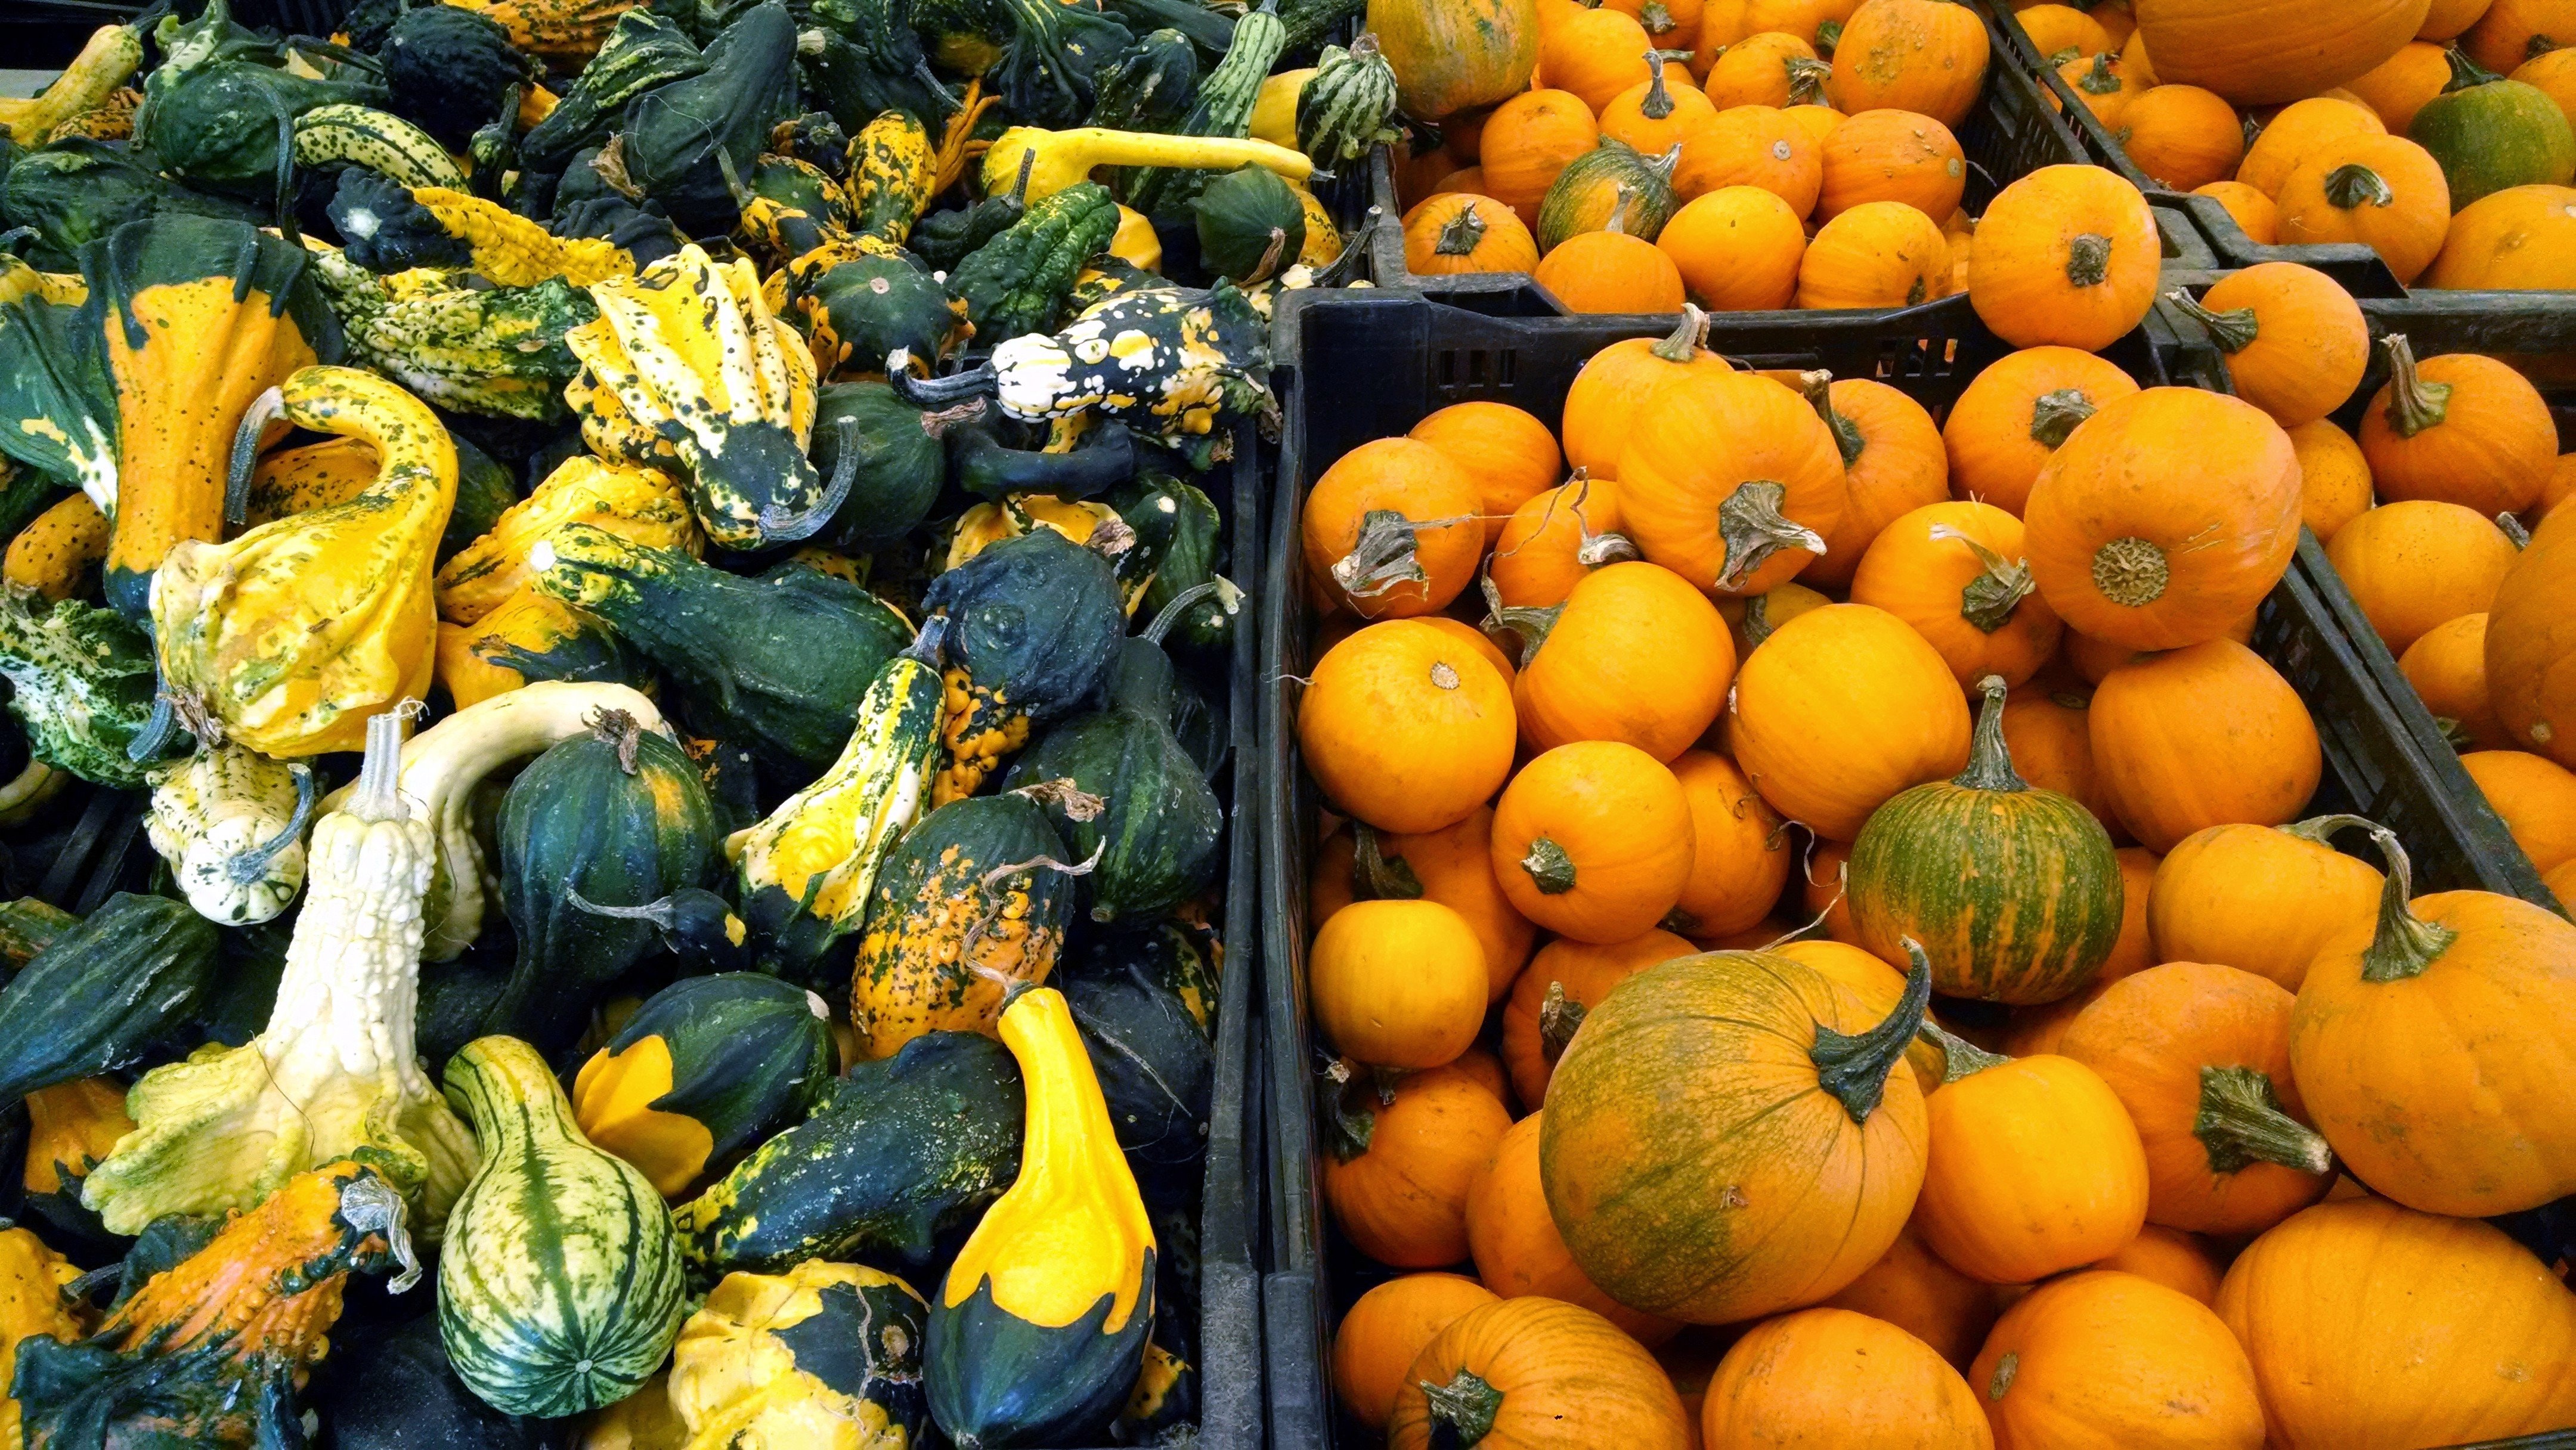
plant, farm, fruit, fall, celebration, decoration, orange, food, farming, harvest, produce, vegetable, autumn, pumpkin, halloween, yellow, agriculture, garden, season, gourd, thanksgiving, seasonal, calabaza, october, pumpkins, cucurbita, flowering plant, gourds, winter squash, land plant, happy thanksgiving